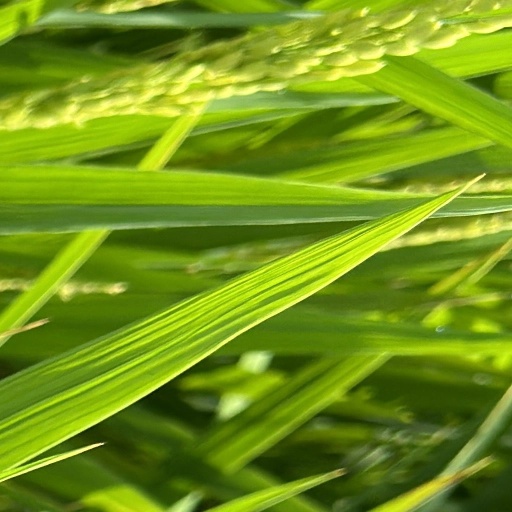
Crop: rice